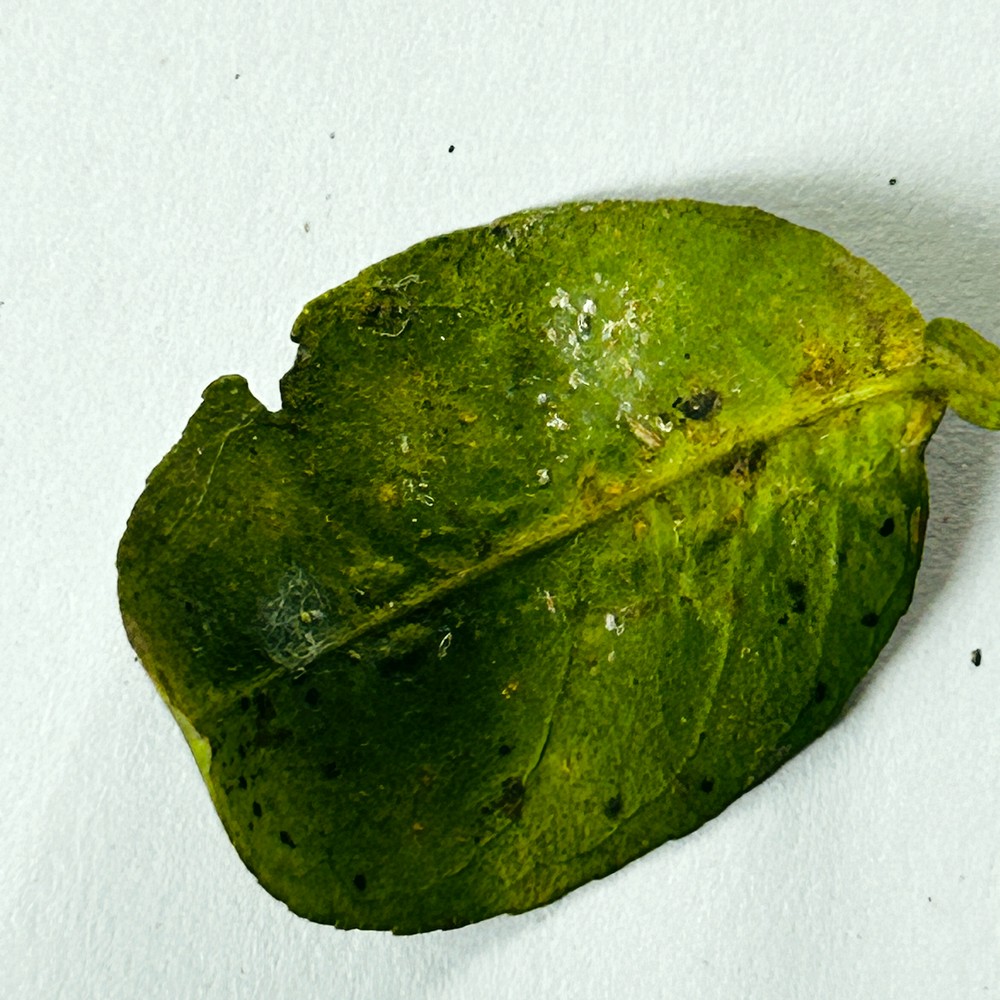
Label: Bacterial Blight